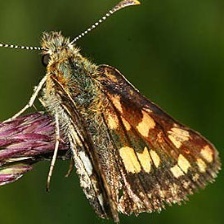
Species: CHECQUERED SKIPPER